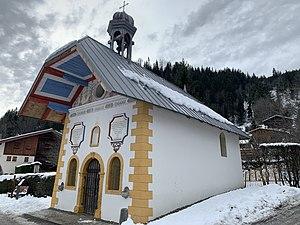
Rénovation des années 2010
La chapelle des Chattrix est une chapelle située à Saint-Gervais-les-Bains, dédiée à Saint Donat et Saint Léonard, en France.